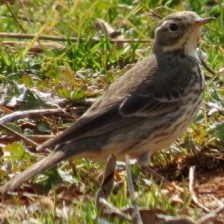
Species: AMERICAN PIPIT
Scientific name: ANTHUS RUBESCENS